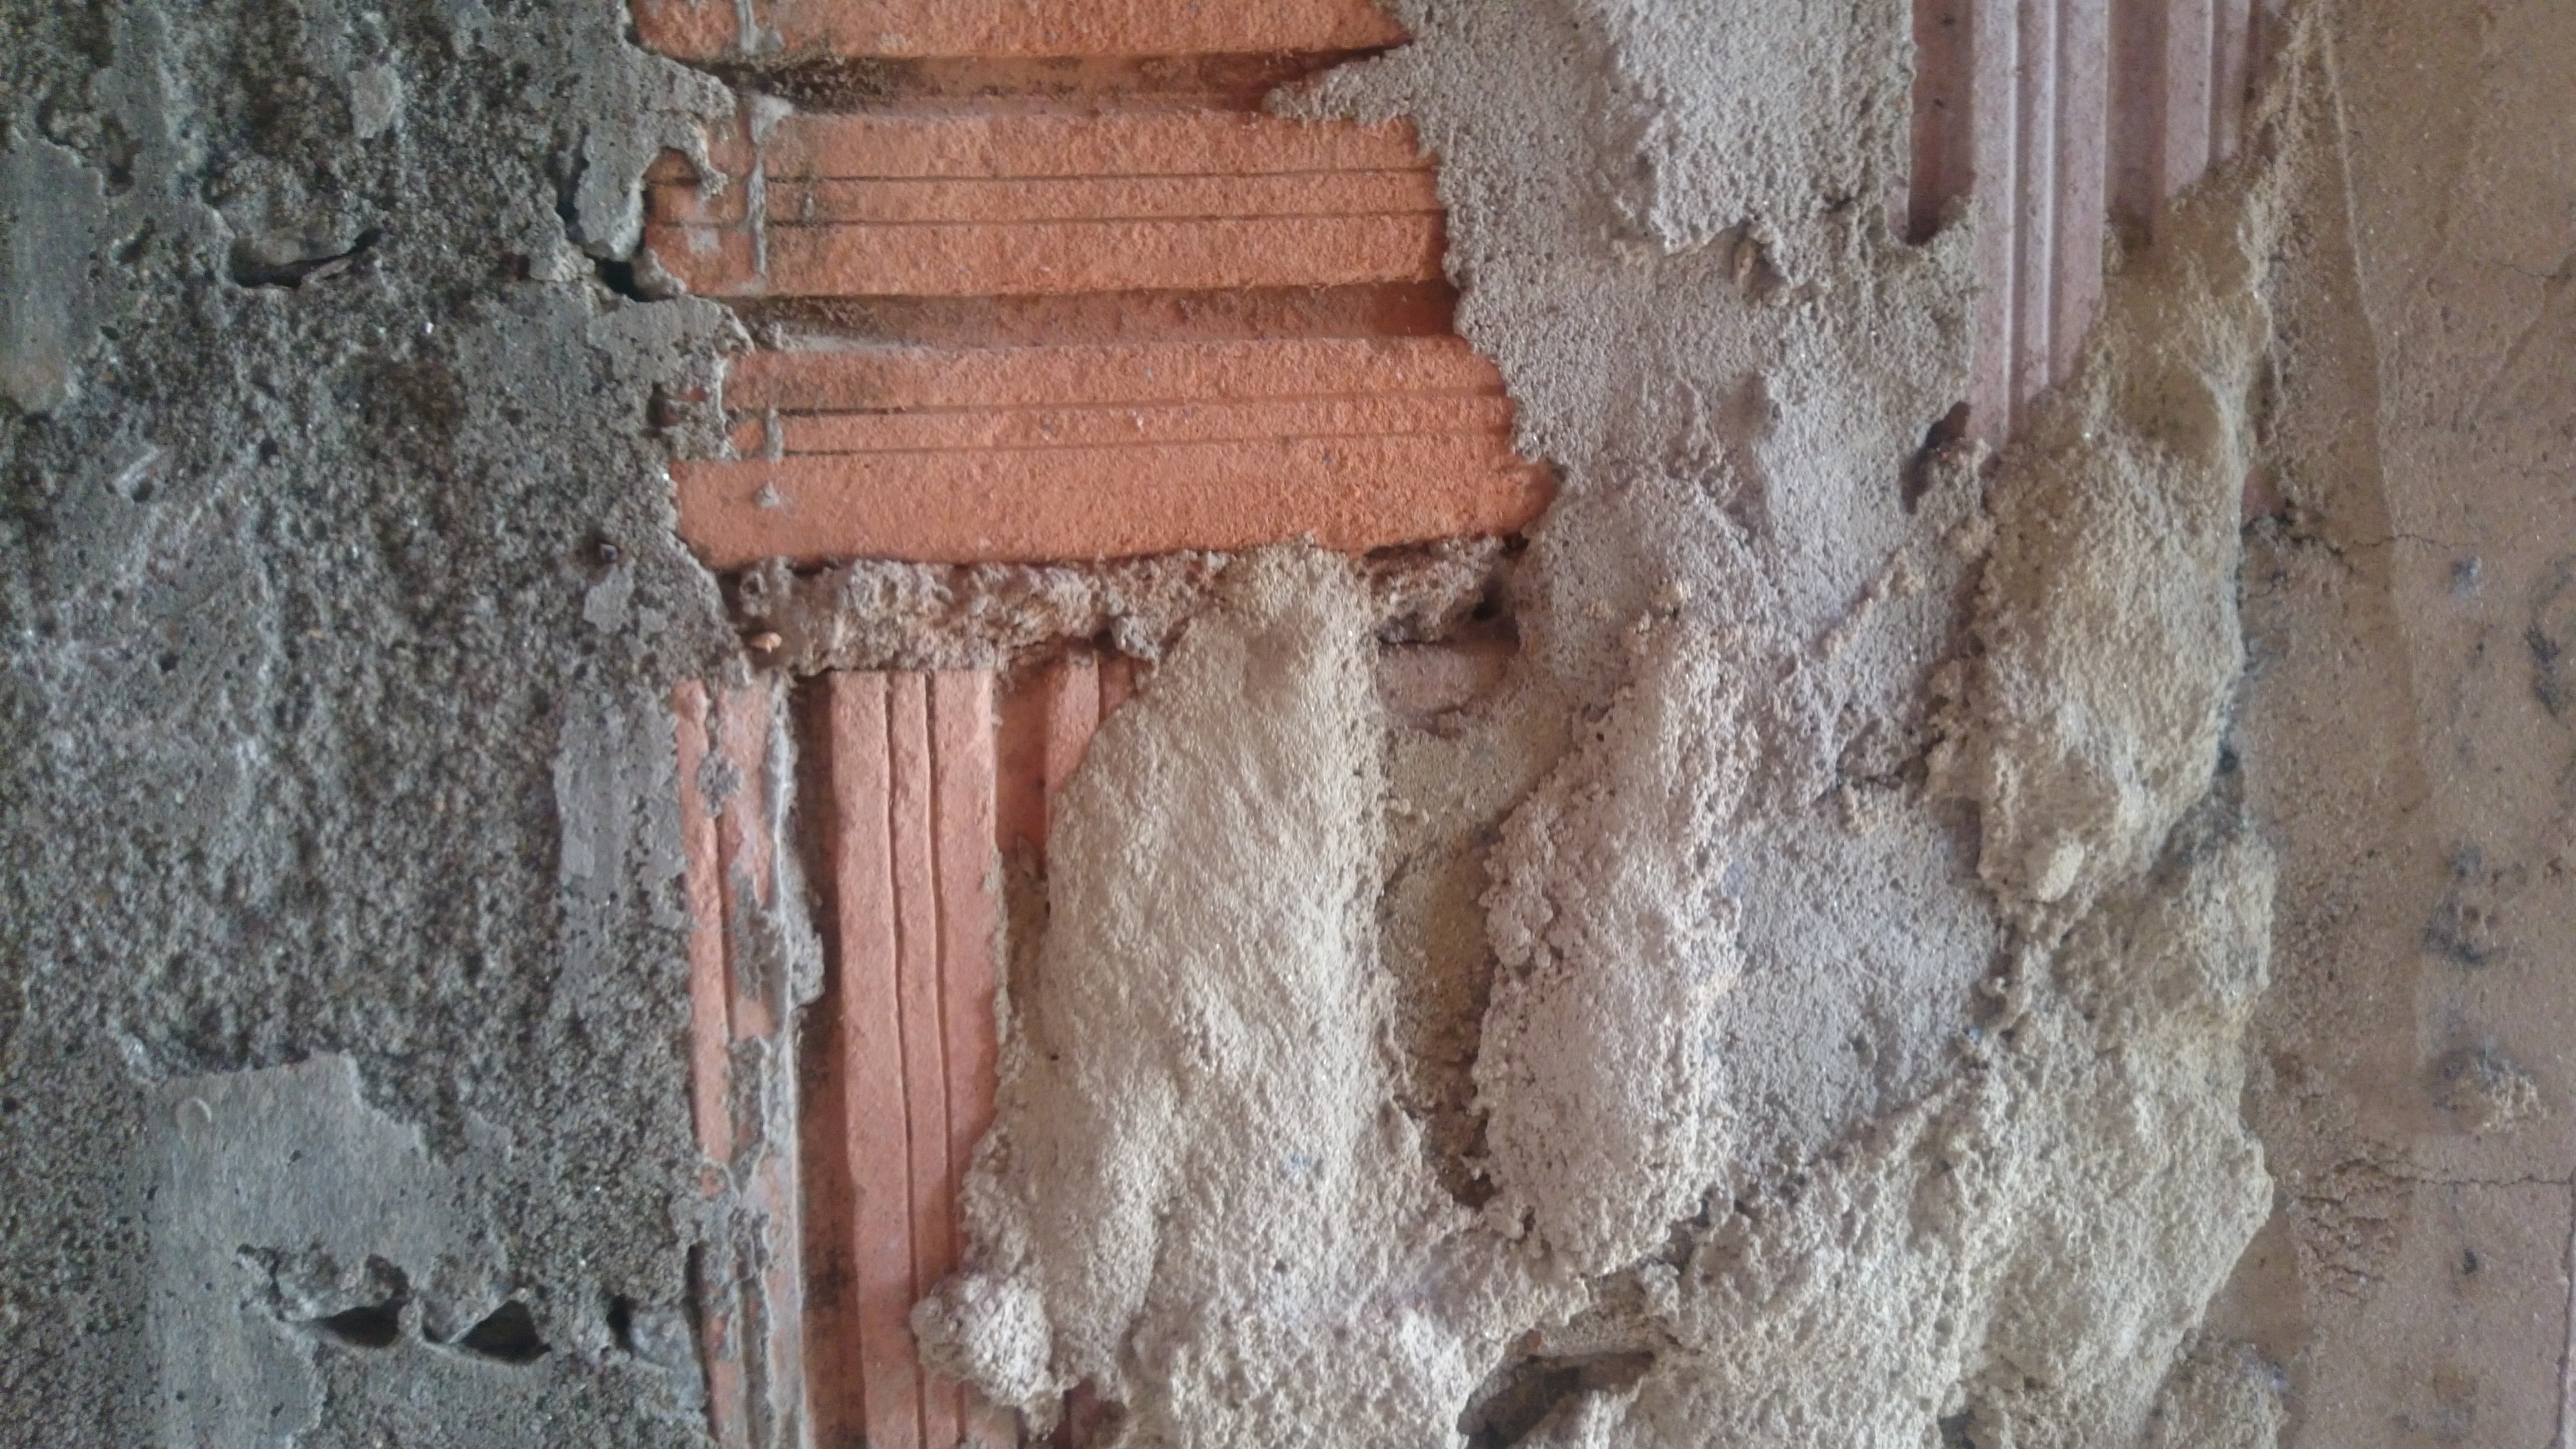
wall, texture, brick, construction, wood, beige